Kaakha Kaakha

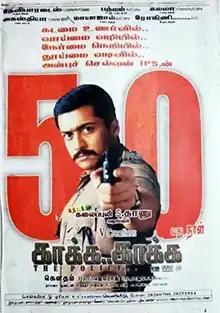
Film poster

Kaakha Kaakha is a 2003 Indian Tamil-language action thriller film written and directed by Gautham Vasudev Menon and produced by Kalaipuli S. Thanu. The film stars Suriya, Jyothika and Jeevan, with Daniel Balaji, Vivek Anand, Devadarshini, Sethu Rajan and Yog Japee in supporting roles. The music was composed by Harris Jayaraj, while cinematography and editing were handled by R. D. Rajasekhar and Anthony.